The Sands of Egypt

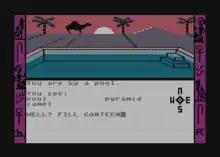
The player has found a source of water. (Atari 8-bit)

The top half of the screen shows an image of the current location. The player interacts with the game by typing commands in the bottom half, as in an interactive fiction game. Commands are either in a "VERB NOUN" format or single words such as for "move north". The total number of moves made is tracked as the score and can be displayed via the command. gives context-sensitive clues. There are nine slots for saving the game accessed with the and commands.